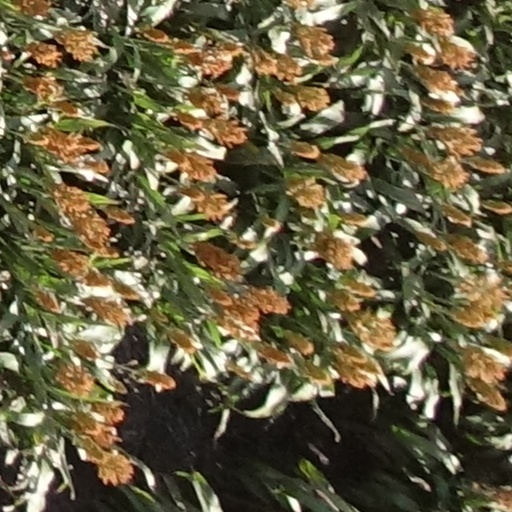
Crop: sorghum